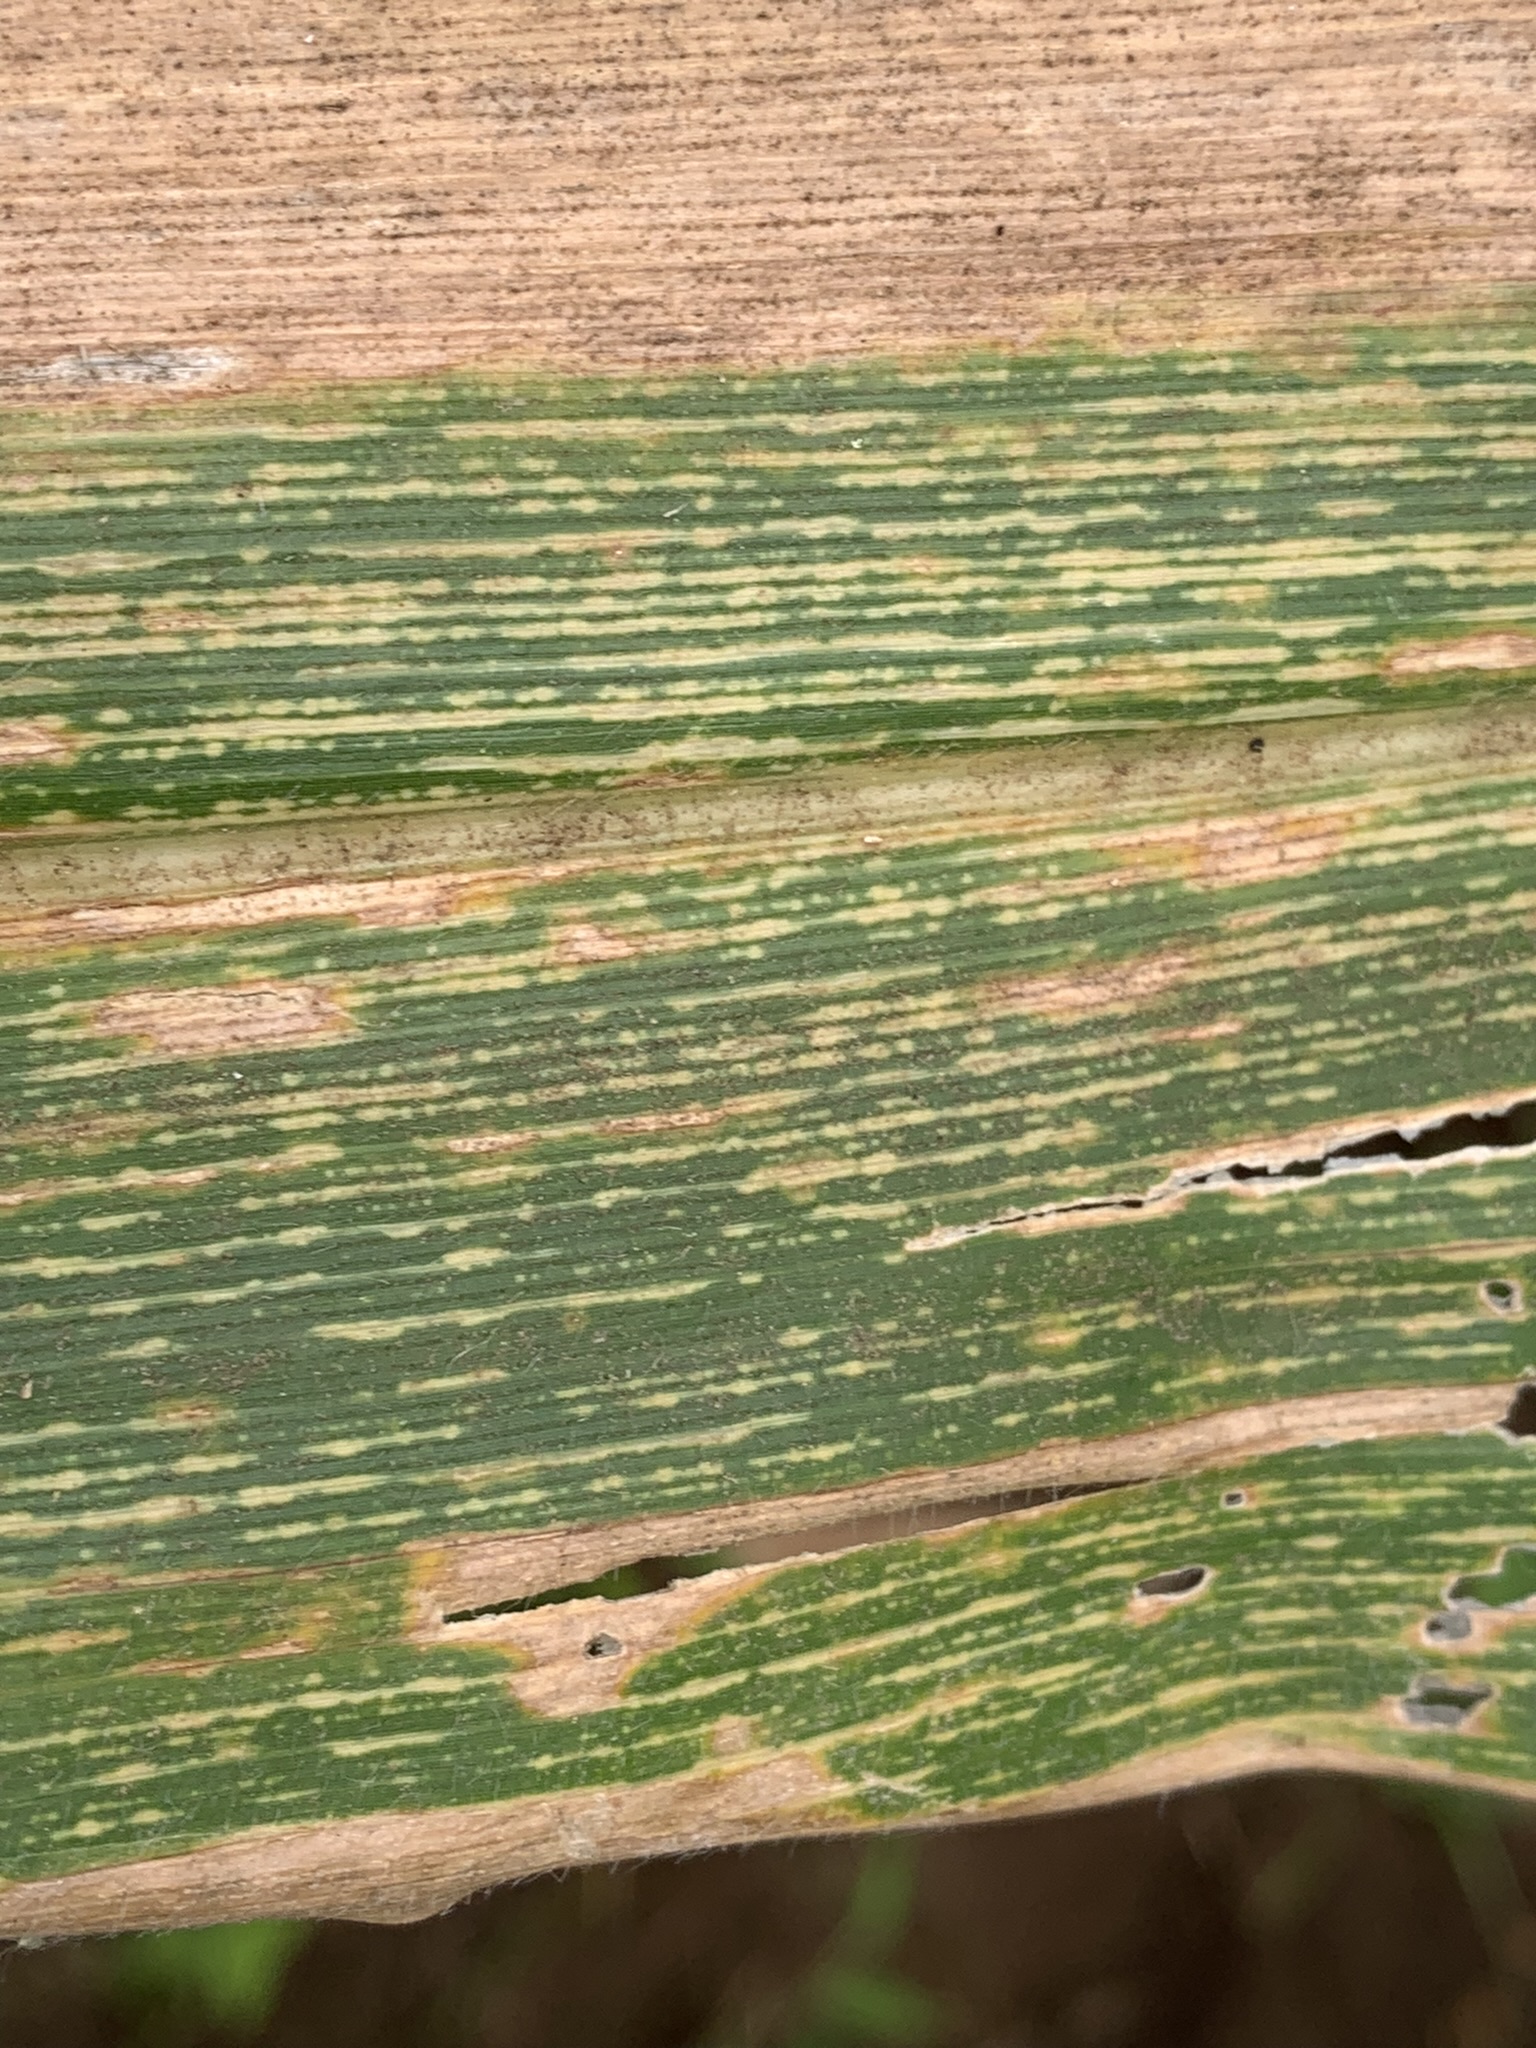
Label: MSV